Question: Please indicate a possible affordance area of cup that can be used for drinking from
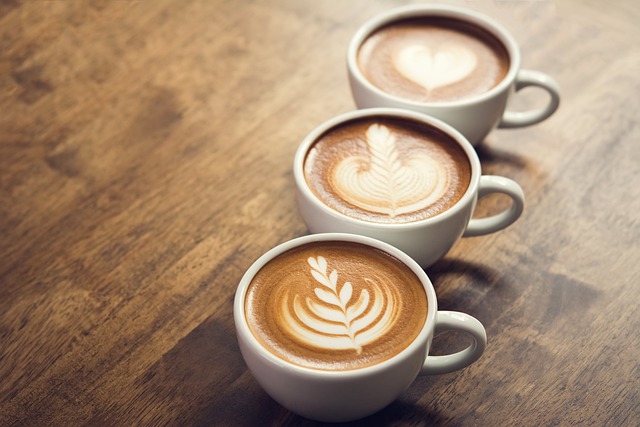
Answer: [340.5, 2.5, 528.5, 112.5]